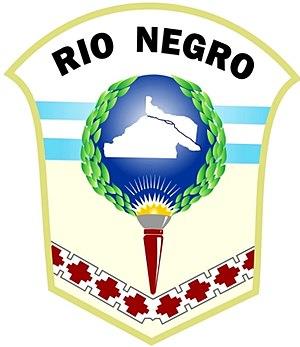
La province de Río Negro est une province de l'Argentine. Elle est située au sud du pays, en Patagonie. Elle est bordée au nord par la province de La Pampa, à l'est par celle de Buenos Aires, au sud par le Chubut et à l'ouest par le Neuquén et, séparée par la cordillère des Andes, par la République du Chili.
La route nationale 40 est une importante voie routière d'Argentine qui traverse le pays du nord au sud, depuis La Quiaca à la frontière bolivienne dans la province de Jujuy jusqu'au cap Virgenes à l'extrême sud de la Patagonie. C'est la route la plus longue du pays. Elle court parallèlement à la Cordillère des Andes en reliant les parcs nationaux les plus importants et traverse plusieurs des régions touristiques et des attraits principaux du territoire. Actuellement ce trajet mythique a été promu comme produit touristique national. La route commence en Patagonie au niveau de la mer et s'étend sur environ 5 000 km, traversant 20 parcs nationaux, 18 cours d'eau importants, reliant 27 cols andins. Elle culmine à 4 895 mètres au niveau du col d'Abra del Acay dans la province de Salta.